Destroyer (1988 film)

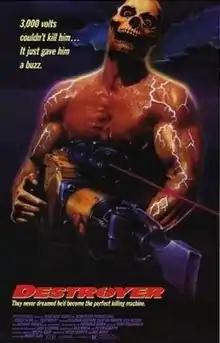

Destroyer (also known as Shadow of Death) is a 1988 American slasher film directed by Robert Kirk, and starring Lyle Alzado, Clayton Rohner, Deborah Foreman, and Anthony Perkins.